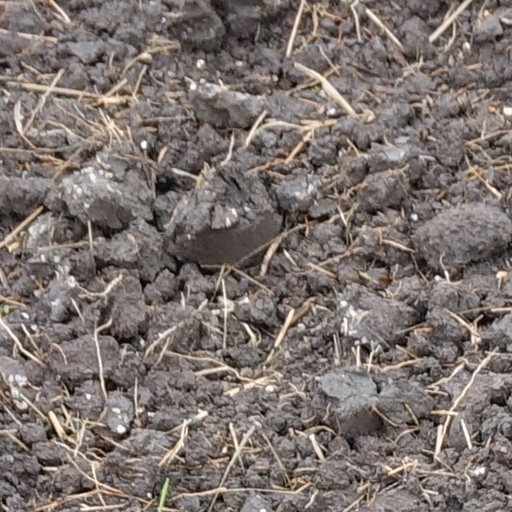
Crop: wheat